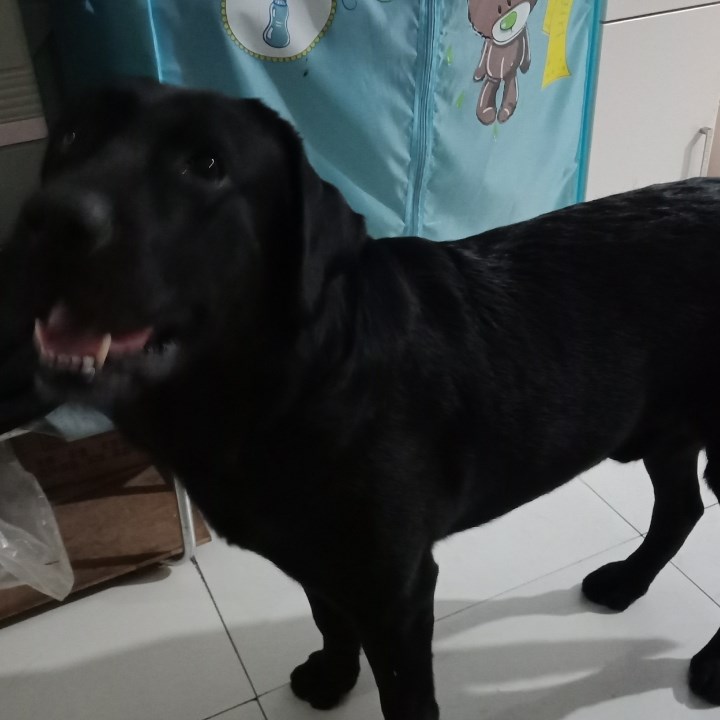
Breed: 3580-n000122-Labrador_retriever